Blainville's beaked whale

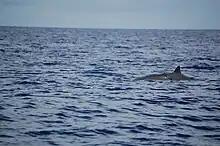
A cow–calf pair surfacing

Blainville's beaked whales can live in small cohesive groups of 3 to 7 individuals. Groups consist of both sexes and combination of ages or might be segregated. Harems of several females and a single mature male have been observed in productive continental shelf areas (eg. Bahamas). Males compete for females which probably causes scarring on individuals. The function of the group formation is protection (for females with small calves) and mating opportunity (for adult males).